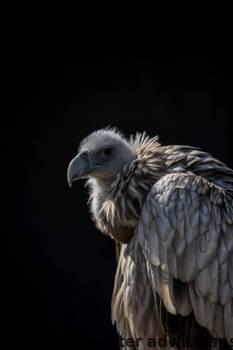
Label: Watermark